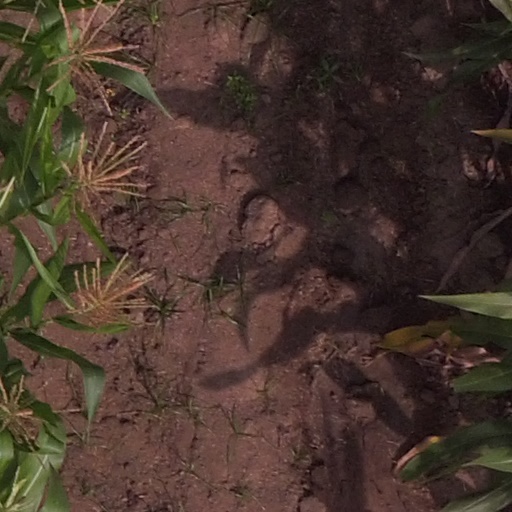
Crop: maize; corn